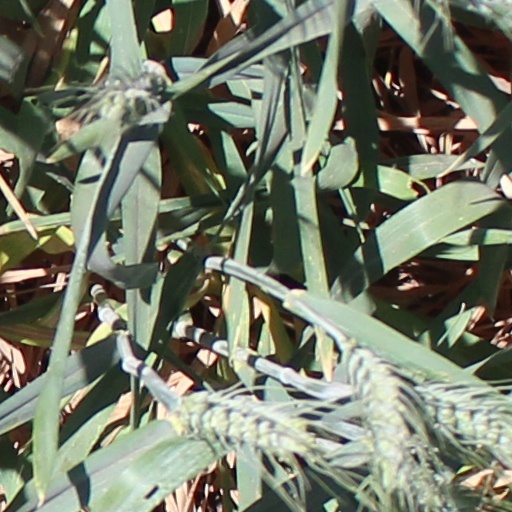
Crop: wheat